Ebola

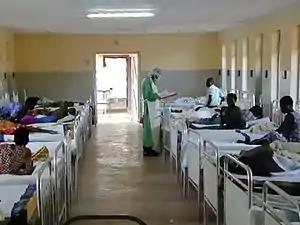
A hospital isolation ward in Gulu, Uganda, during the October 2000 outbreak

People who care for those infected with Ebola should wear protective clothing including masks, gloves, gowns and goggles. The U.S. Centers for Disease Control (CDC) recommend that the protective gear leaves no skin exposed. These measures are also recommended for those who may handle objects contaminated by an infected person's body fluids. In 2014, the CDC began recommending that medical personnel receive training on the proper suit-up and removal of personal protective equipment (PPE); in addition, a designated person, appropriately trained in biosafety, should be watching each step of these procedures to ensure they are done correctly. In Sierra Leone, the typical training period for the use of such safety equipment lasts approximately 12 days.